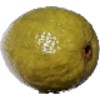
Label: Guava 1